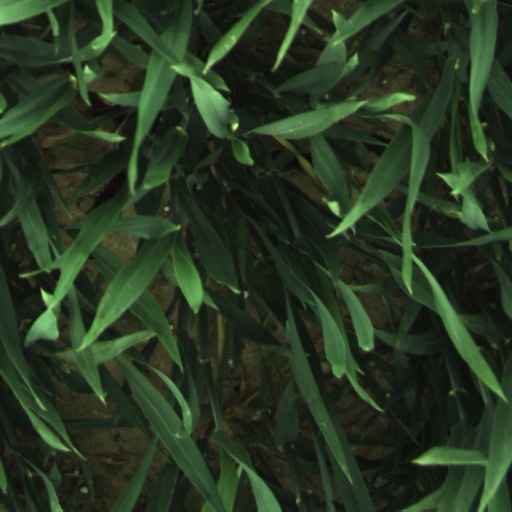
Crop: wheat